Tummy time

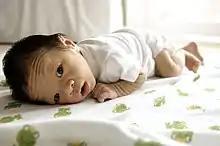
An infant lying on his stomach.

Tummy time is a colloquialism for placing infants in the prone position while awake and supervised to encourage development of the neck and trunk muscles and prevent skull deformations.